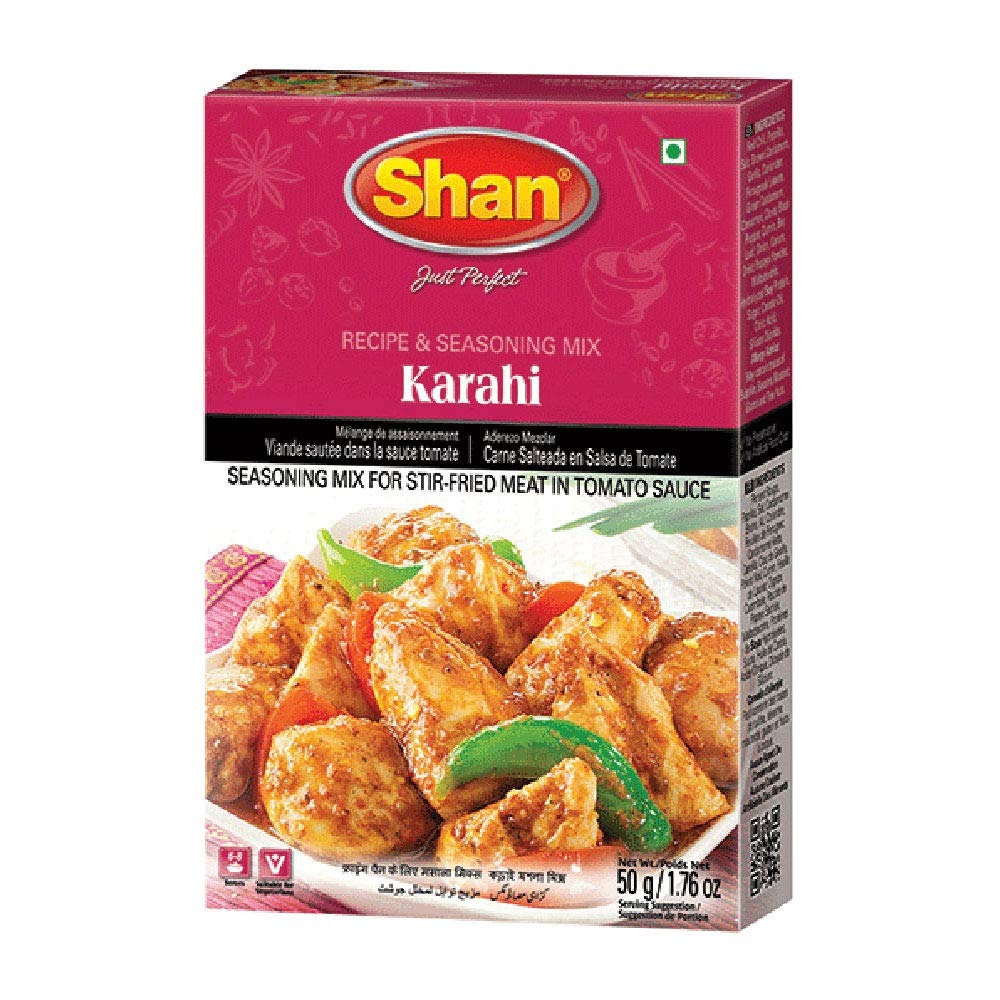
Item Name: Shan - Karahi Seasoning Mix (50g) - Spice Packets for Karahi Masala
Bullet Point 1: Shan Karahi Mix recipe and seasoning mix comes packaged and sealed in a box containing 1 sachet of powder mix of 50g/1.76oz.
Bullet Point 2: This Karahi Mix masala box is easy to use since it comes with clear and precise instructions at the back of the box.
Bullet Point 3: No preservatives and no artificial flavors added.
Bullet Point 4: Bonus Tip – to make your Karahi even more flavorful serve with thinly sliced ginger and green chilies. To be eaten with hot naan or chapatti (wheat bread).
Bullet Point 5: All Shan products are carefully packaged under the most hygienic conditions according to international quality standard.
Product Description: <p>Shan Foods was a small company established in 1981. Soon it gained popularity and now we have a presence in 65 countries across 5 continents.&nbsp;All our products are carefully packaged under the most hygienic conditions according to international quality standard.&nbsp;All products of Shan Foods are ISO 9001:2015.</p><p> </p><p>Shan Foods is committed to make your life easy in the kitchen and at the same time delighting your taste buds. We are the pioneer of ready to make masala packets. We are continuously working hard to ensure you can serve authentic Pakistani/Indian food to your loved ones. Each recipe is tailored to ensure a delicious taste through our special herbs seasoning and spices.&nbsp;</p><p>Shan Karahi Mix helps you prepare delicious and mouthwatering traditional Karahi for a perfect mealtime experience.We hope you love it as much as we do.</p><p>Steps of Cooking:</p><p>1. Mix garlic, ginger paste and Shan Karahi Mix. Apply to meat and marinate for (Chicken 15 minutes, Goat/ Lamb/ Beef 1-2 hours +).<br>2. Heat one cup oil and stir fry meat on high heat for 5-6 minutes. Add julienne ginger. Cover and cook on low heat until meat is tender (Chicken 10 minutes, Goat / Lamb / Beef 45 minutes).<br>3. Separately heat ½ cup oil and add tomatoes. Cook on low heat until soft (5-6 minutes). Stir periodically.<br>4. Add cooked tomatoes and green chillies to the cooked meat. On medium heat stir-fry meat until oil separates from masala. Stir constantly. If desired remove excessive oil. Add fresh coriander and butter. Stir fry and serve with hot naans.</p>
Value: 1.76
Unit: Ounce

Price: 5.55